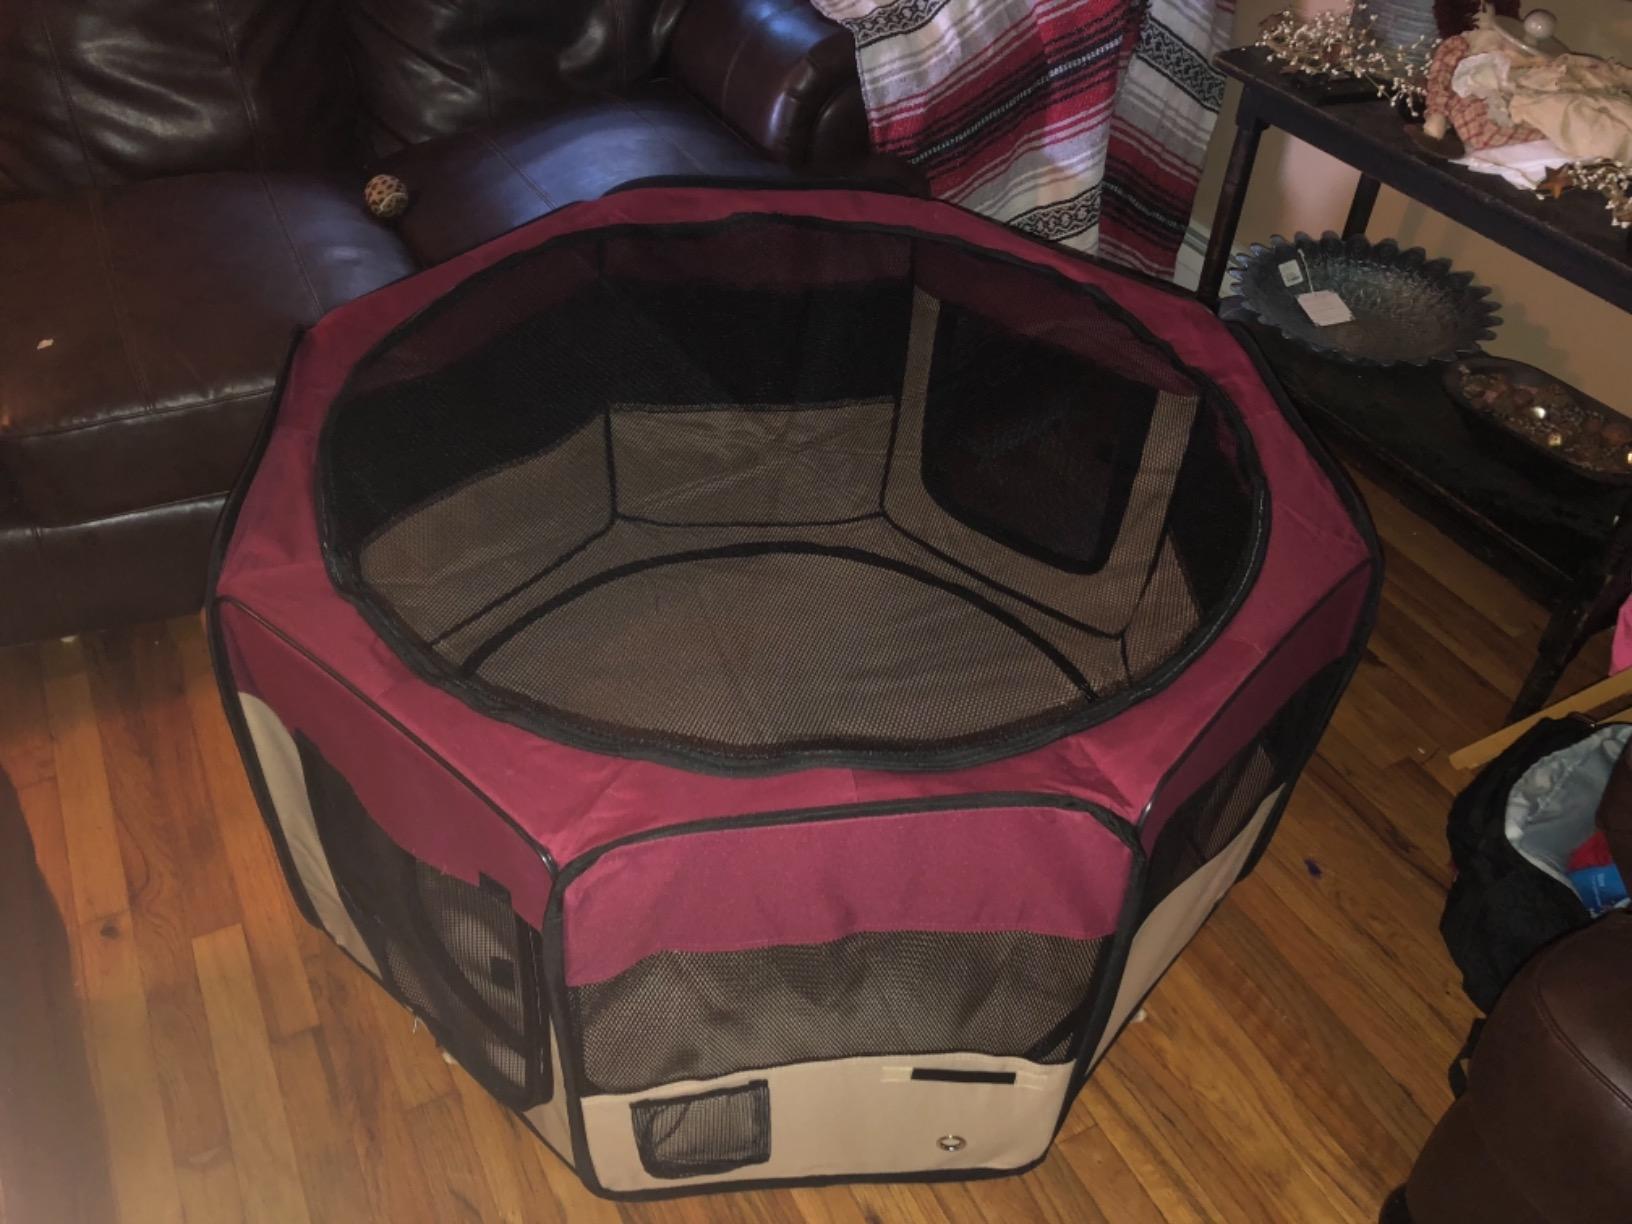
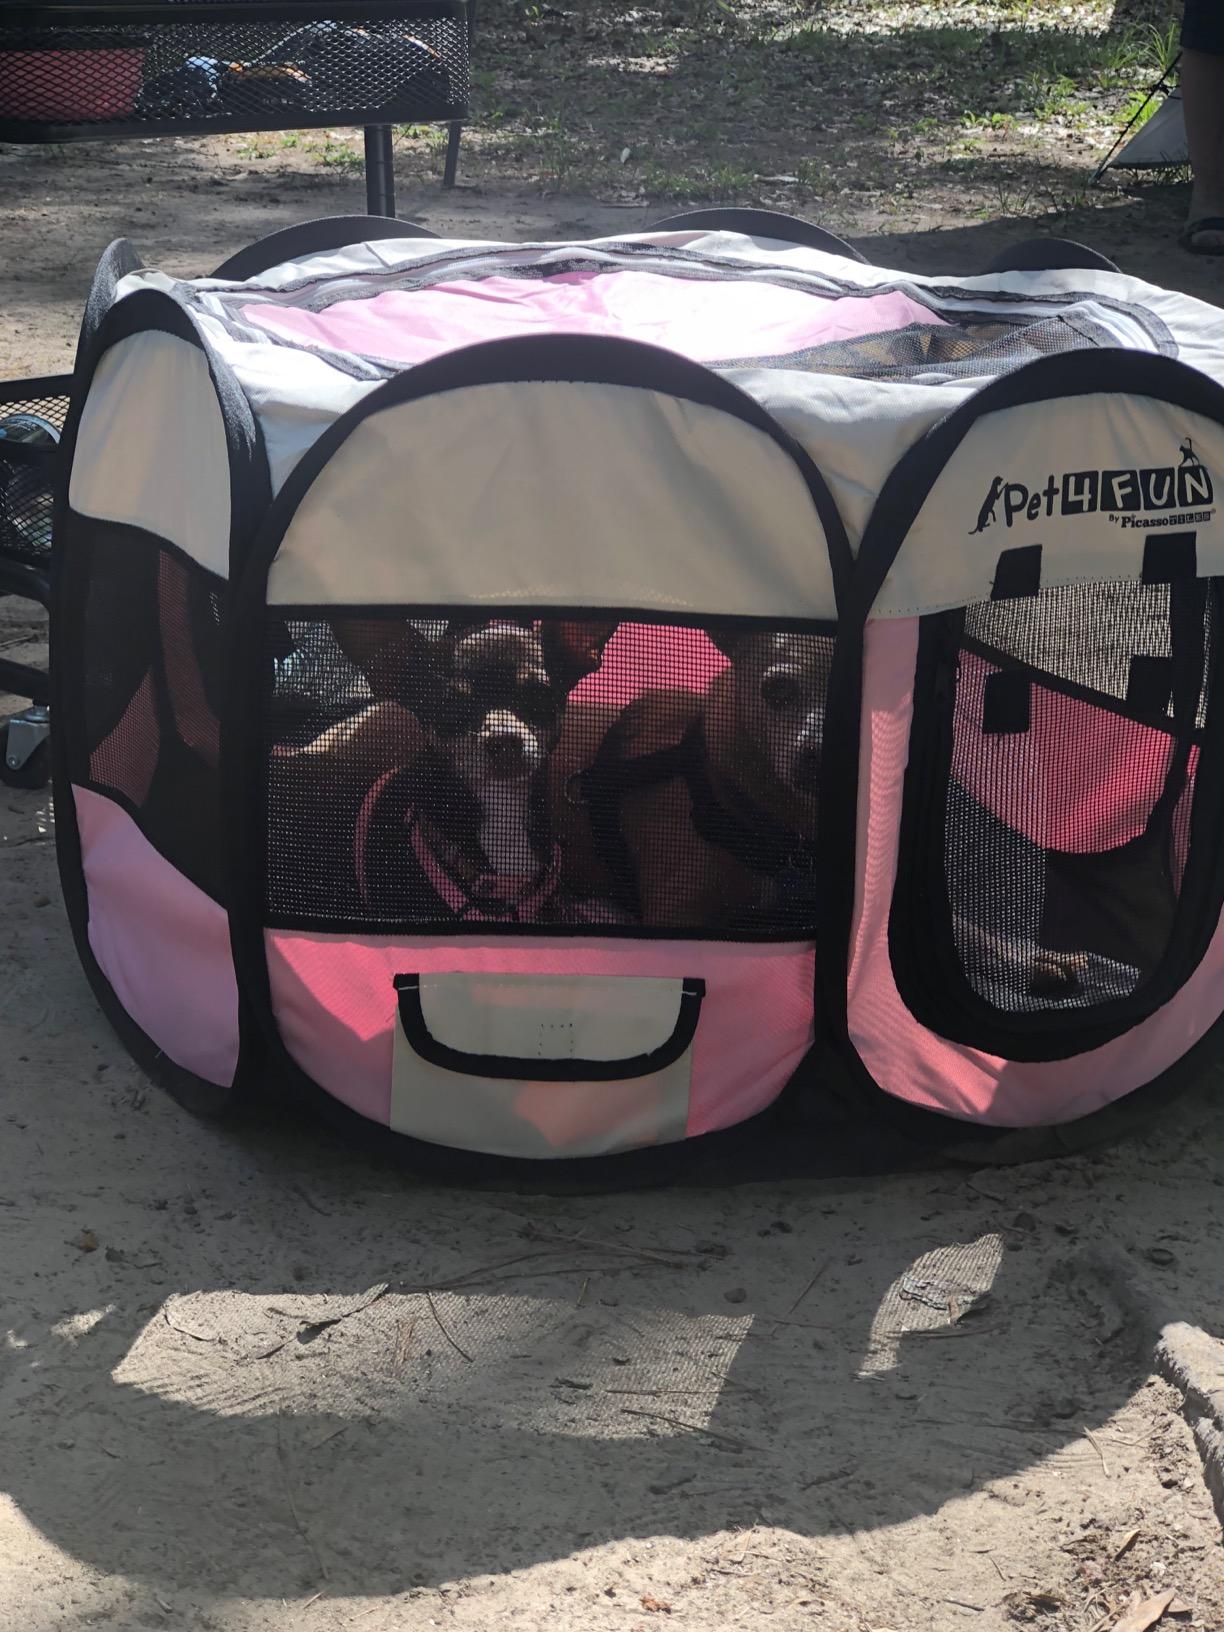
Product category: items_kennel
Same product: no